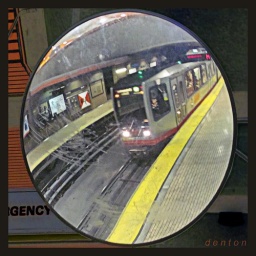
while waiting for the outbound train to pull in and take me home from at long day at work.